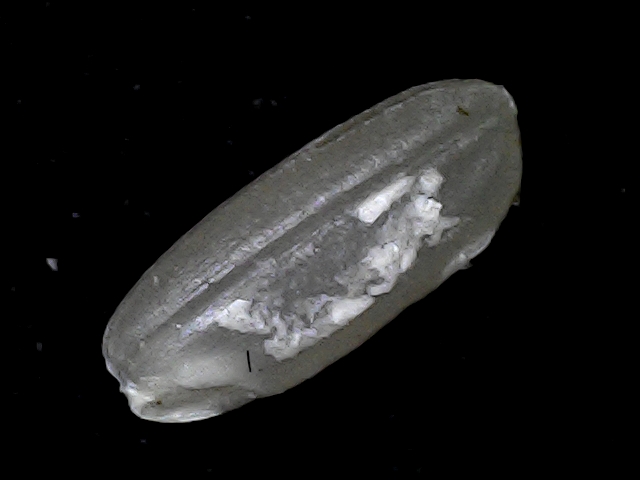
Rice variety: BD79